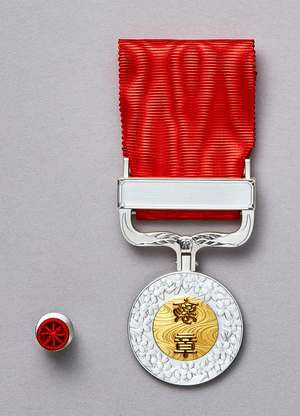
Les hōshō — de 褒, et 章 — sont des distinctions accordées deux fois par an au Japon à des individus dont les actions ou les contributions dans différents domaines ont été exemplaires. Il existe six catégories de médailles et elles sont décernées le 29 avril, jour anniversaire de l'empereur Shōwa, et le 3 novembre, jour anniversaire de l'empereur Meiji. Chaque année, environ 800 personnes se voient décerner une de ces médailles.